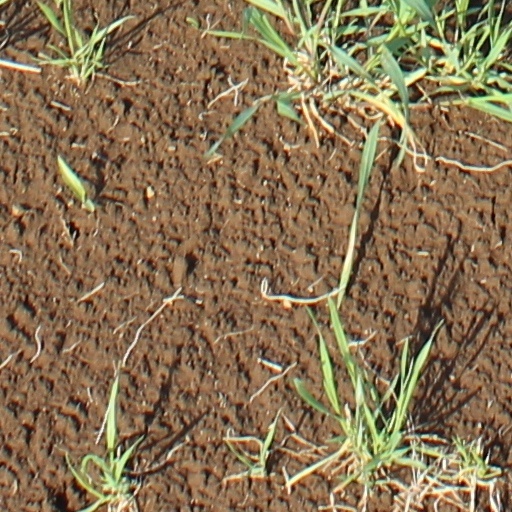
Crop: wheat